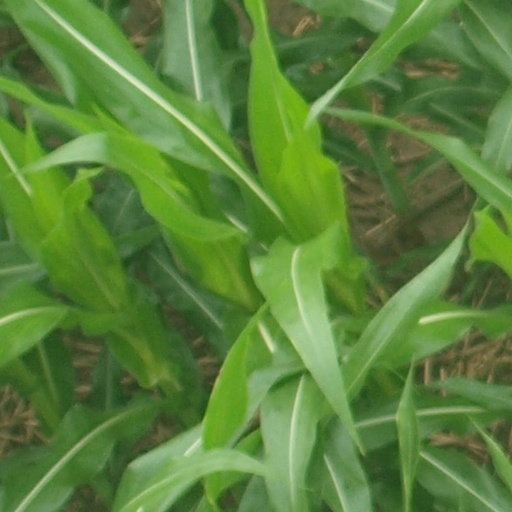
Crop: maize; corn